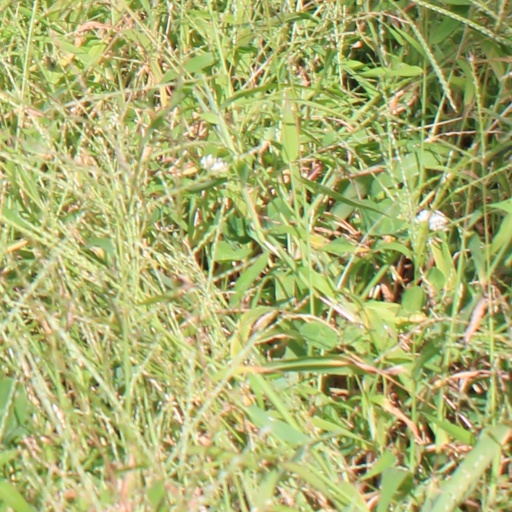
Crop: grape